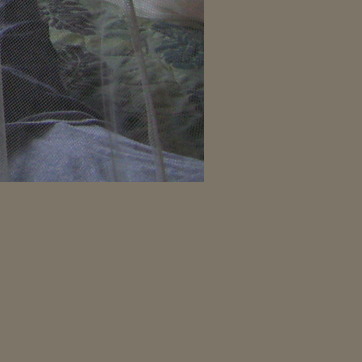
Material: fabric